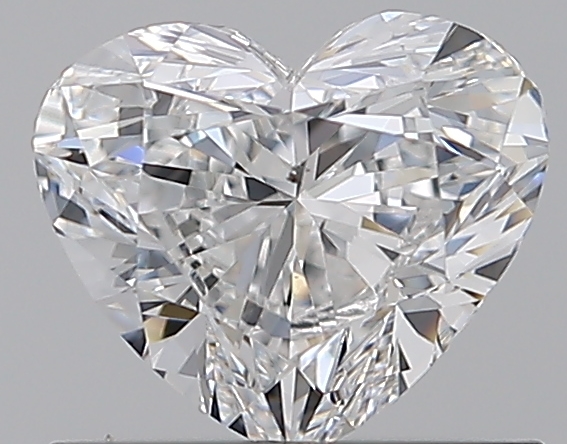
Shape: heart
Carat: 0.7
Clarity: VS2
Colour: E
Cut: VG
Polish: VG
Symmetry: VG
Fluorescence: N
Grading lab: GIA
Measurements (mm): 5.28 x 6.14 x 3.42